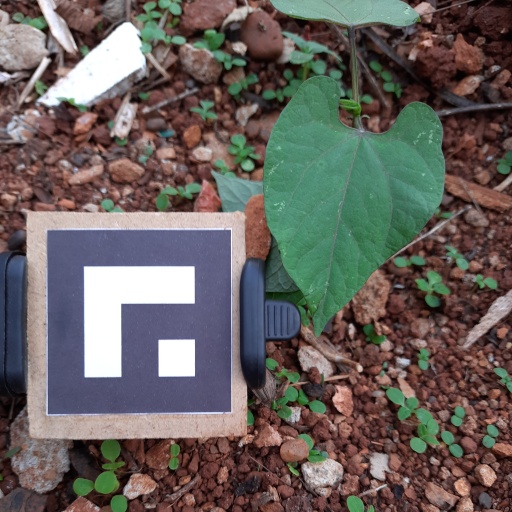
Observations: wavy surface, no eating holes, under shade